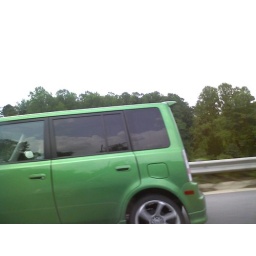
Old guy in a green car